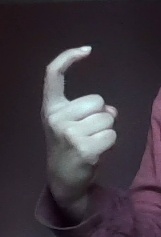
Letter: ra